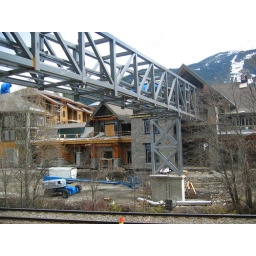
New bridge over train tracks at Nita Lake to the new (huge) Nita Lodge.